Saiqa (film)

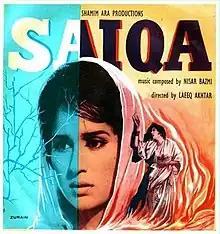

Saiqa is a 1968 Pakistani Urdu romantic film directed by Laiq Akhtar and produced by Shamim Ara in her debut production under "Shamim Ara Productions". The film was based on Razia Butt's novel by the same name.